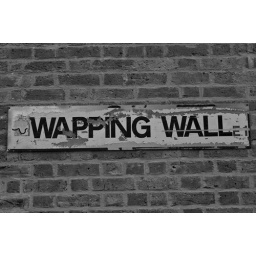
A street sign in Wapping East London.